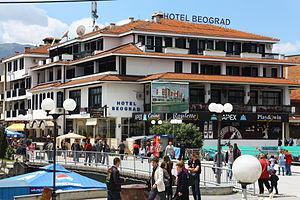
Struga est une municipalité et une ville du sud-ouest de la Macédoine du Nord. Elle se trouve sur la rive nord du lac d'Ohrid, à l'endroit où le Drin noir s'en échappe pour rejoindre la mer Adriatique en Albanie. La municipalité comptait 65 375 habitants en 2002 et couvre 483 km². La ville en elle-même comptait 16 559 habitants, le reste de la population étant réparti dans les villages alentour.